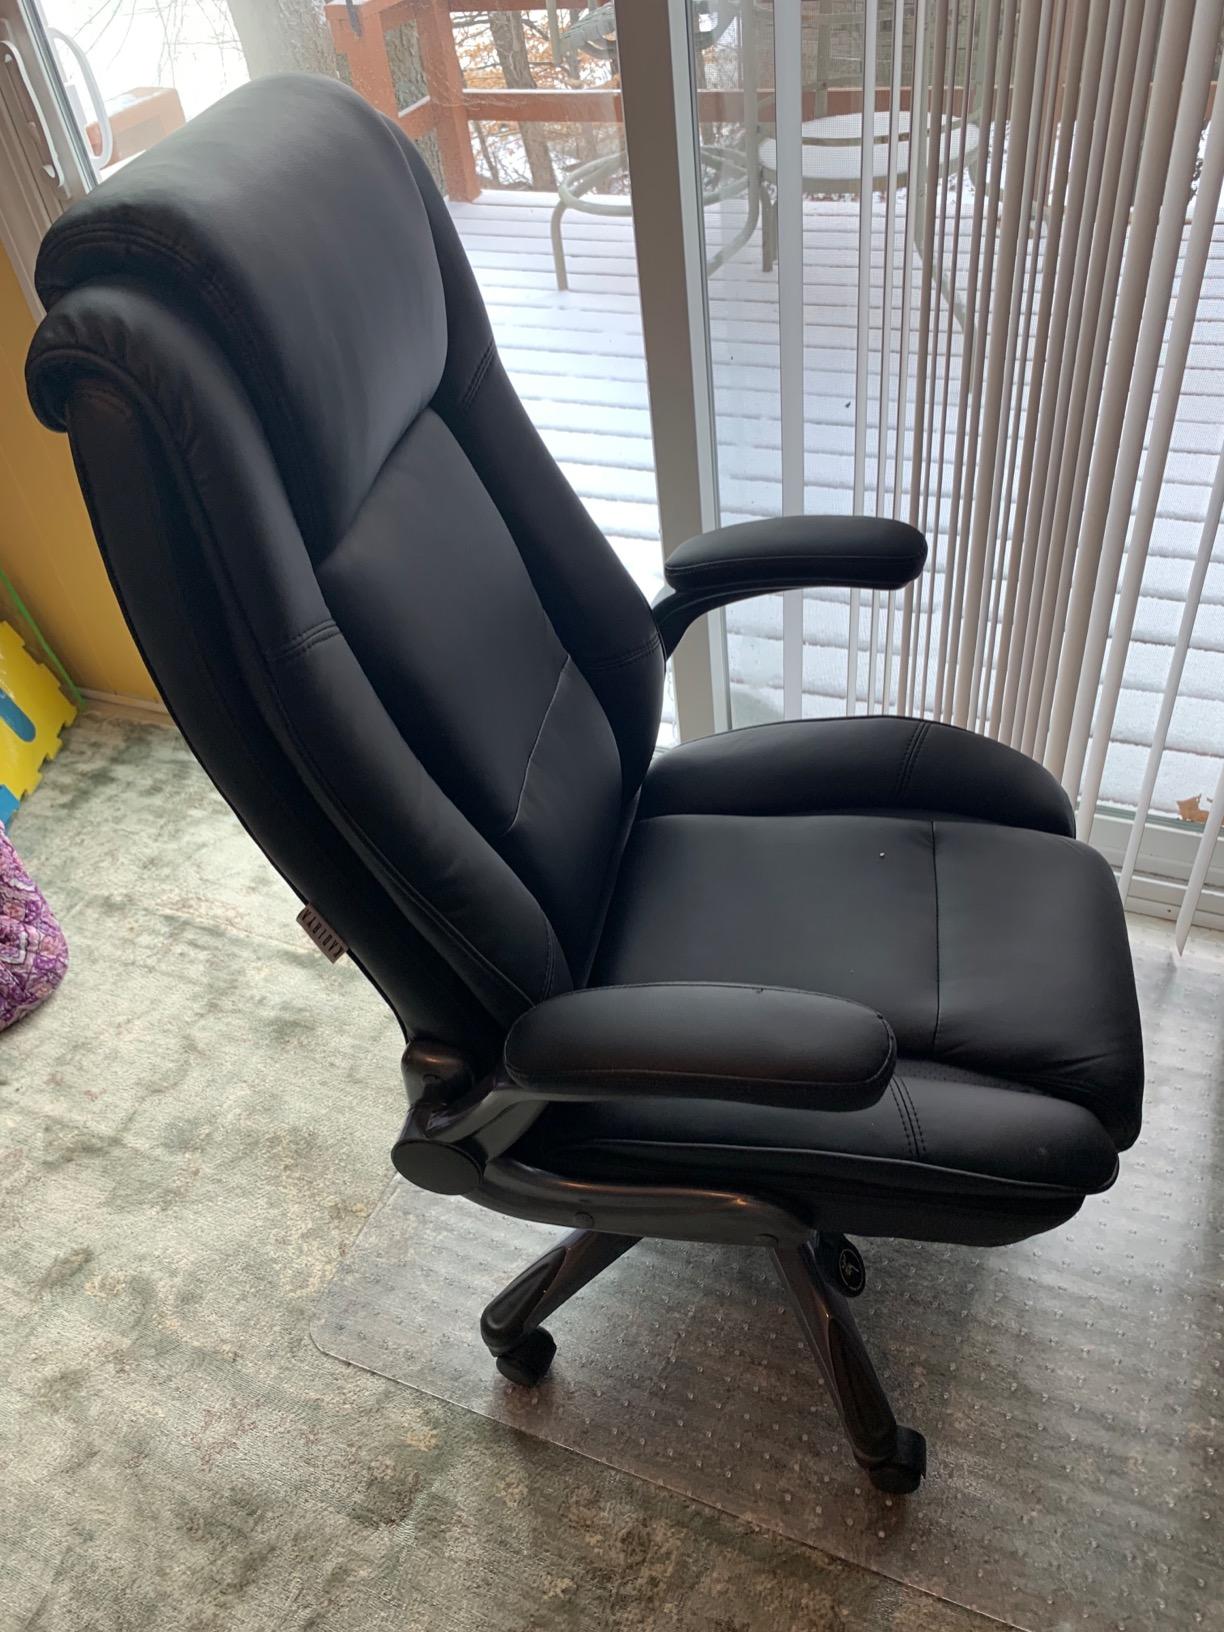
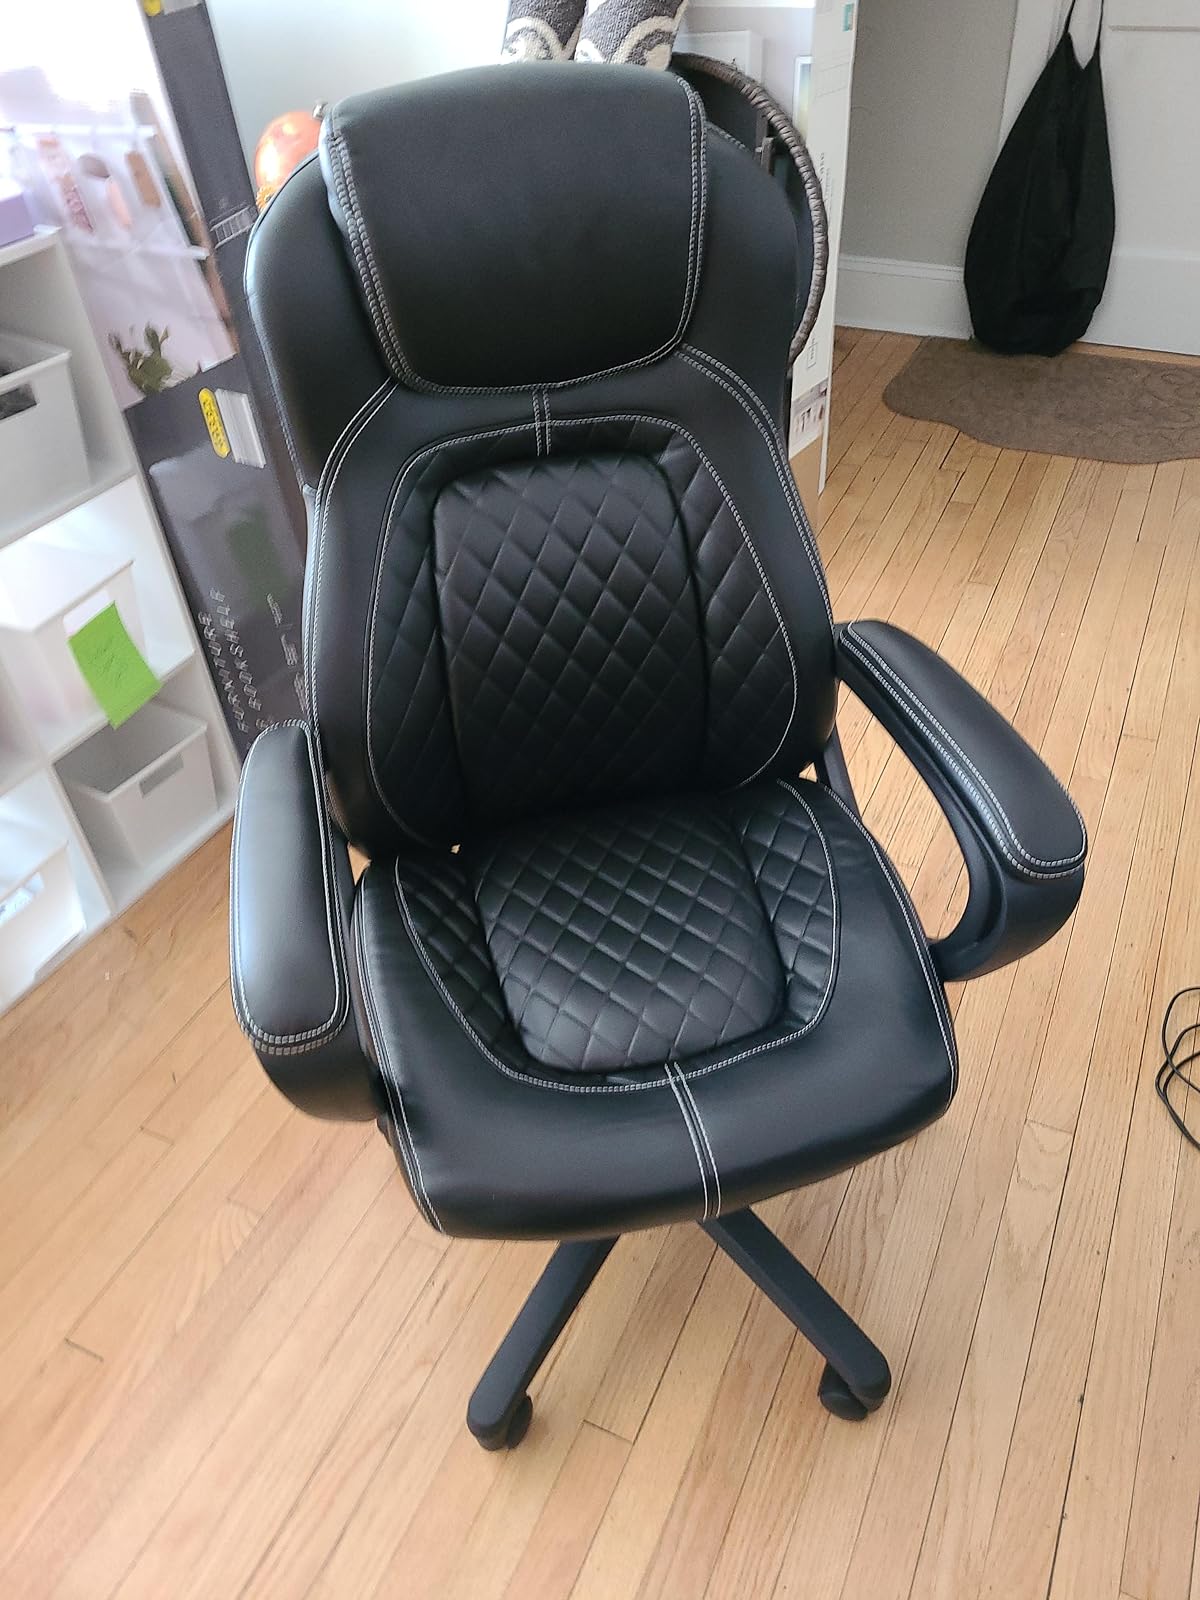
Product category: items_chair
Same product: no